Simple Simon (2010 film)

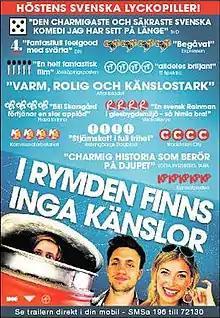
Film poster

Simple Simon (literally: "In space there are no feelings") is a 2010 Swedish comedy film directed by Andreas Öhman. The film was selected as the official Swedish entry for the Best Foreign Language Film at the 83rd Academy Awards. It made it to the penultimate round of nominations and competed with eight other films.